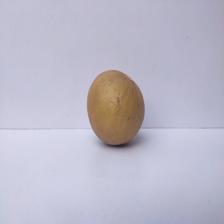
Size: Large